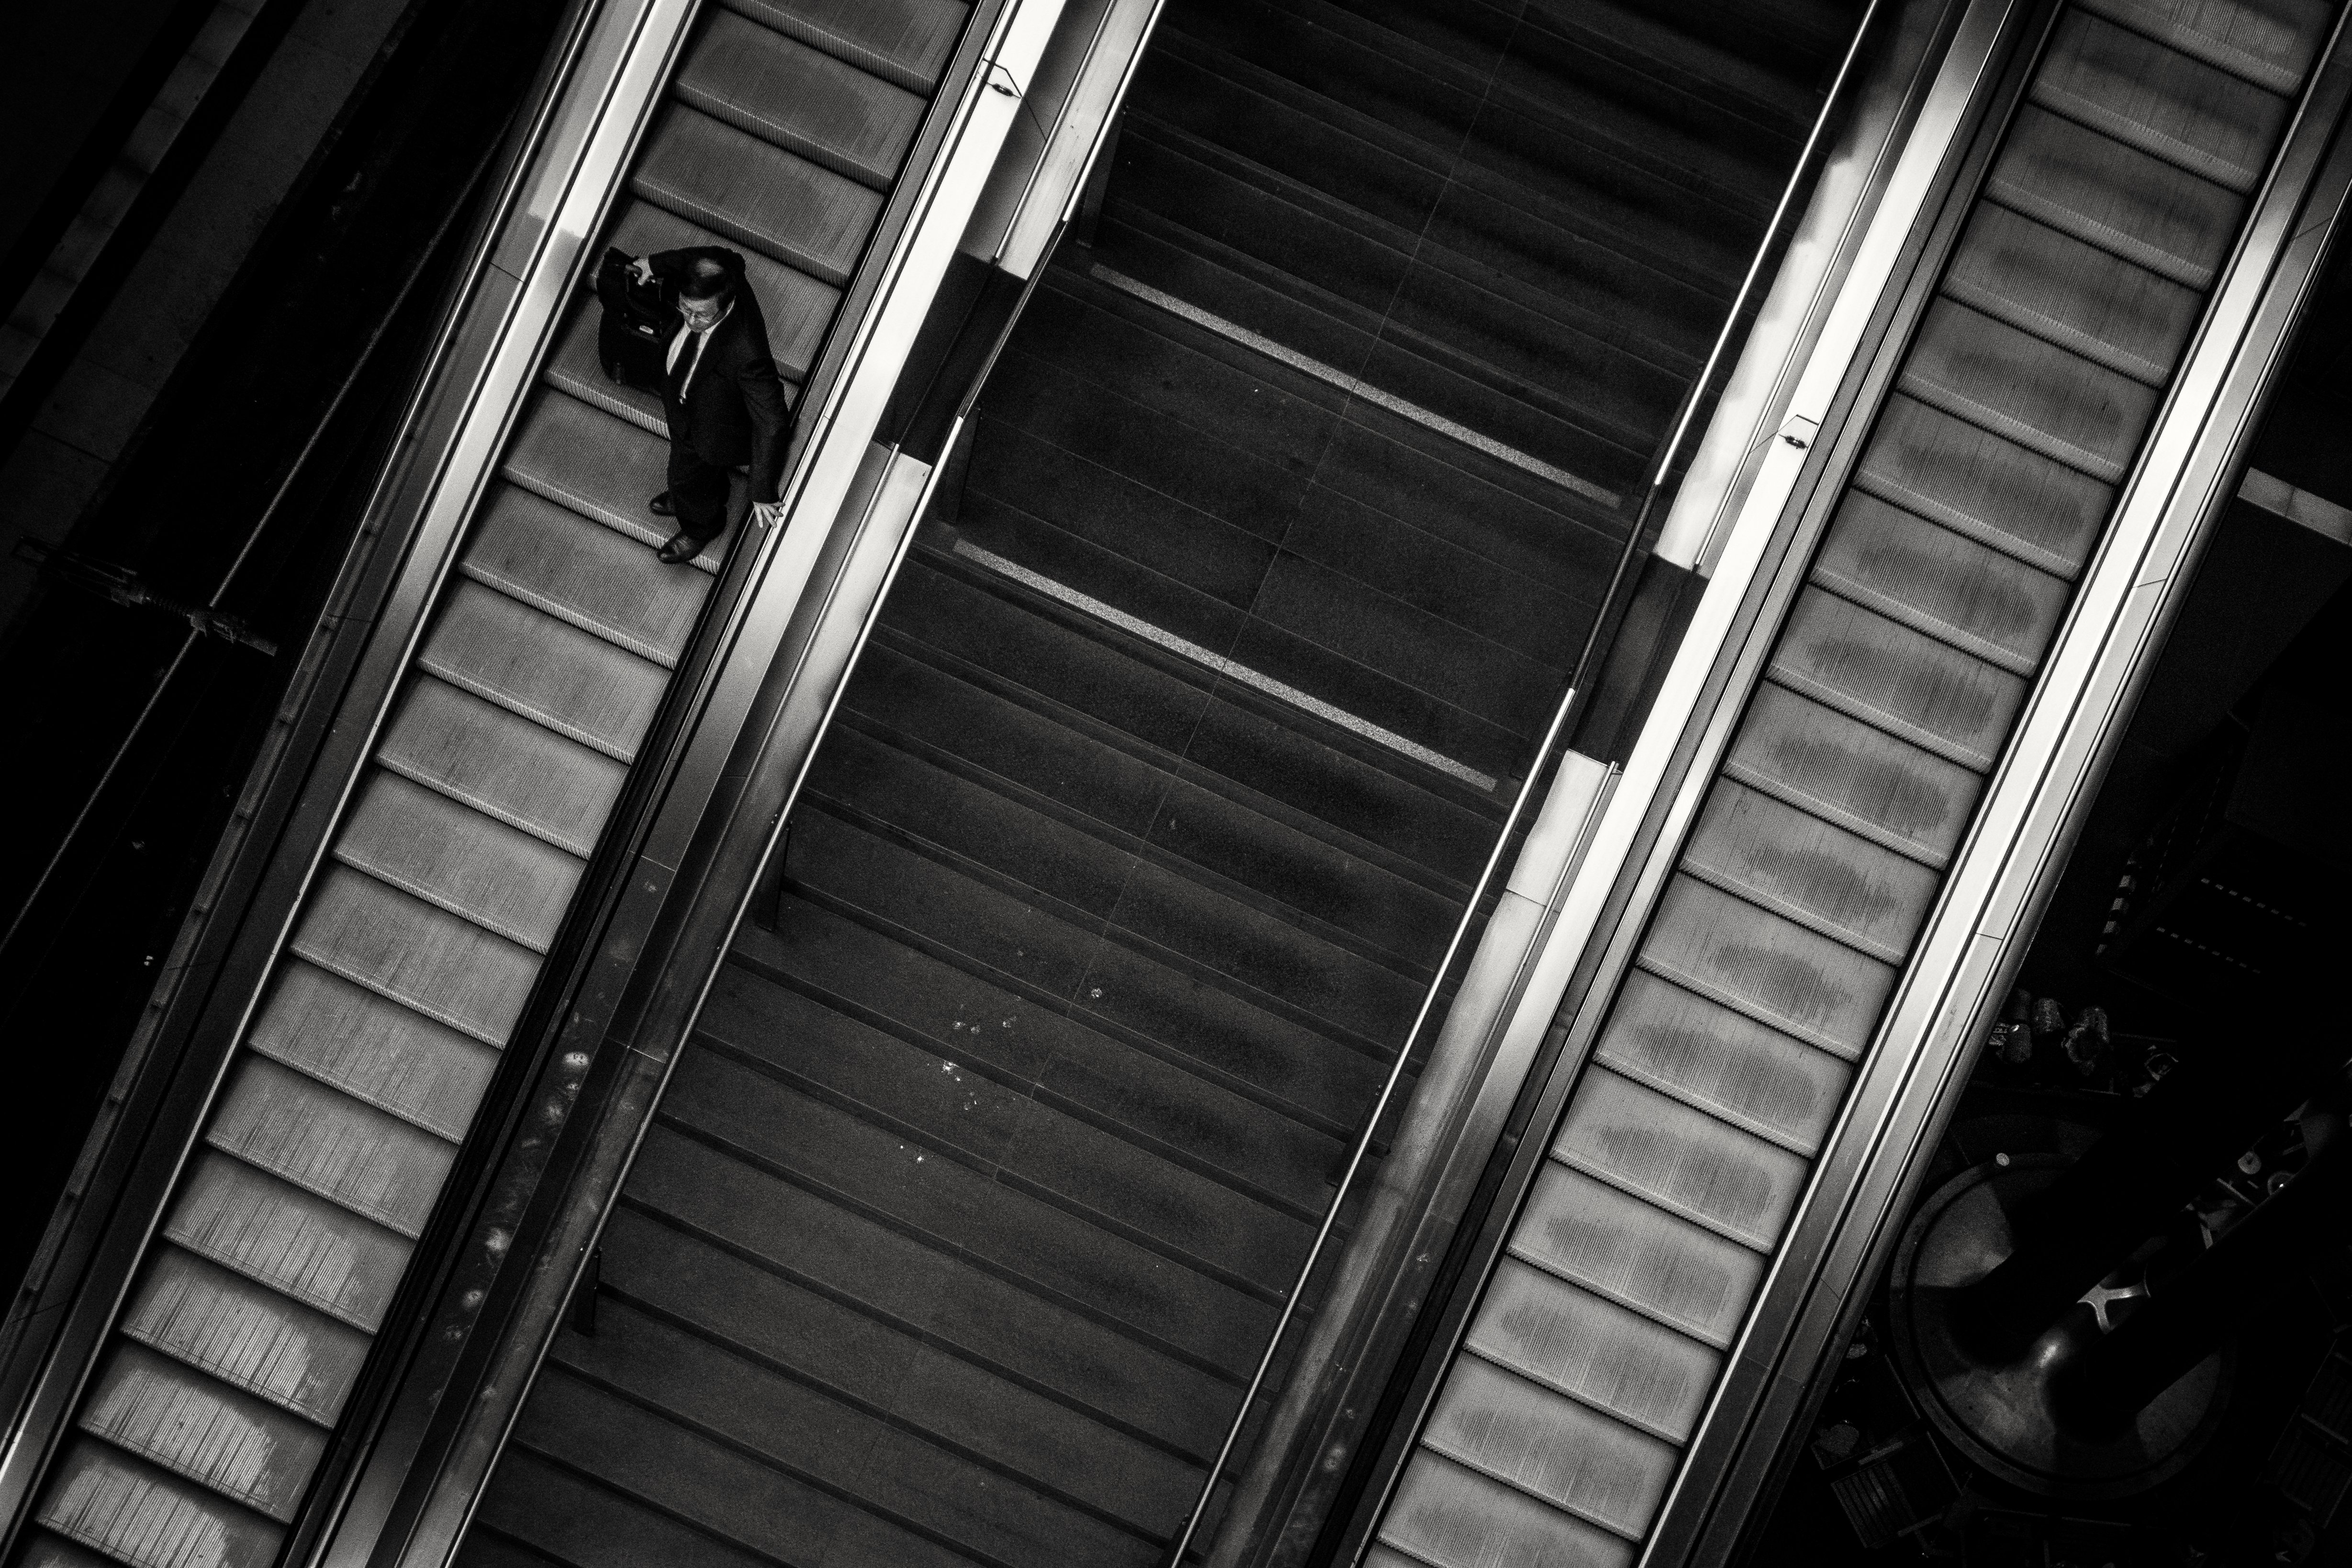
man, light, black and white, architecture, people, white, street, city, skyscraper, explore, escalator, standing, line, station, darkness, black, monochrome, streetphotography, flickr, bw, blackandwhite, trainstation, project, candid, creativecommons, stairs, symmetry, stadt, railroadstation, germany, deutschland, berlin, sw, bahnhof, scene, schwarzweis, railwaystation, shape, 32, menschen, strase, unposed, ungestellt, strasenfotografie, architektur, rolltreppe, treppe, mann, 365, 366, erwachsener, linie, project365, projekt, szene, adult, photoaday, pictureaday, project366, streettog, tog, zweisichtde, zweisichtig, querformat, landscapeformat, stehend, sonydscrx100ii, sonyrx100ii, businessman, stufen, geschftsmann, diagonalline, diagonalelinie, monochrome photography, window covering